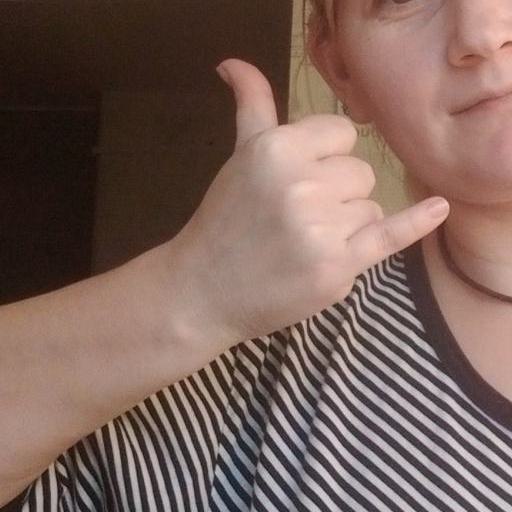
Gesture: call